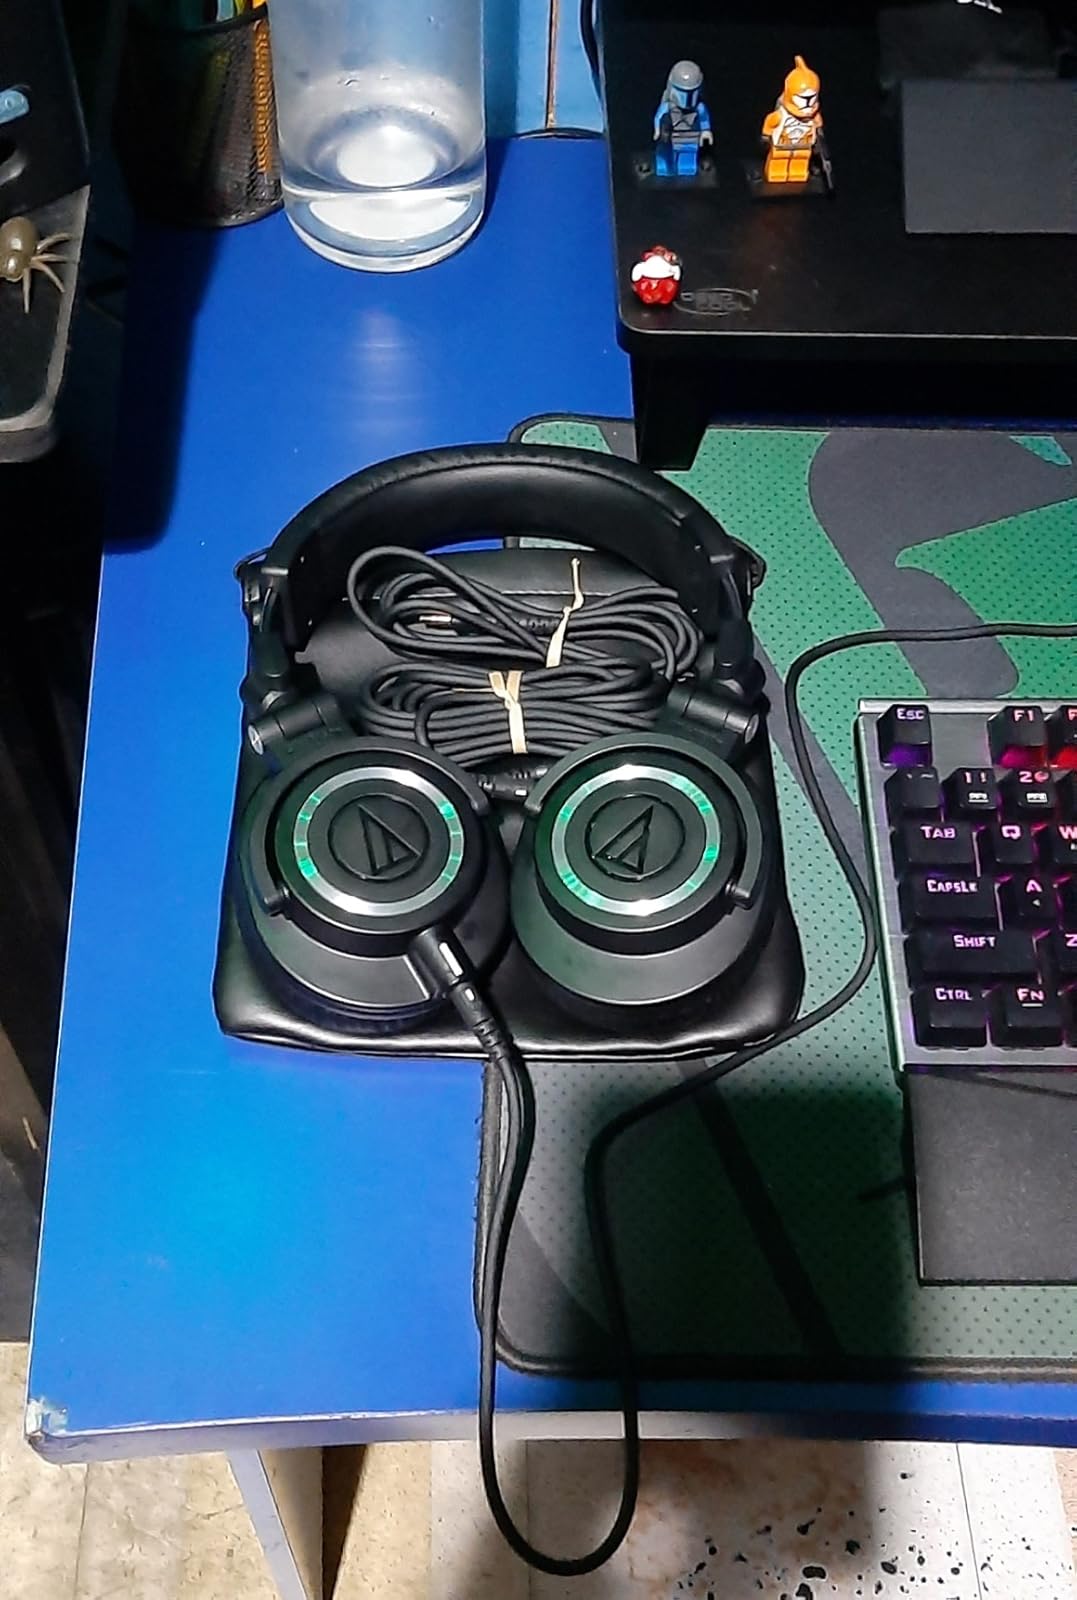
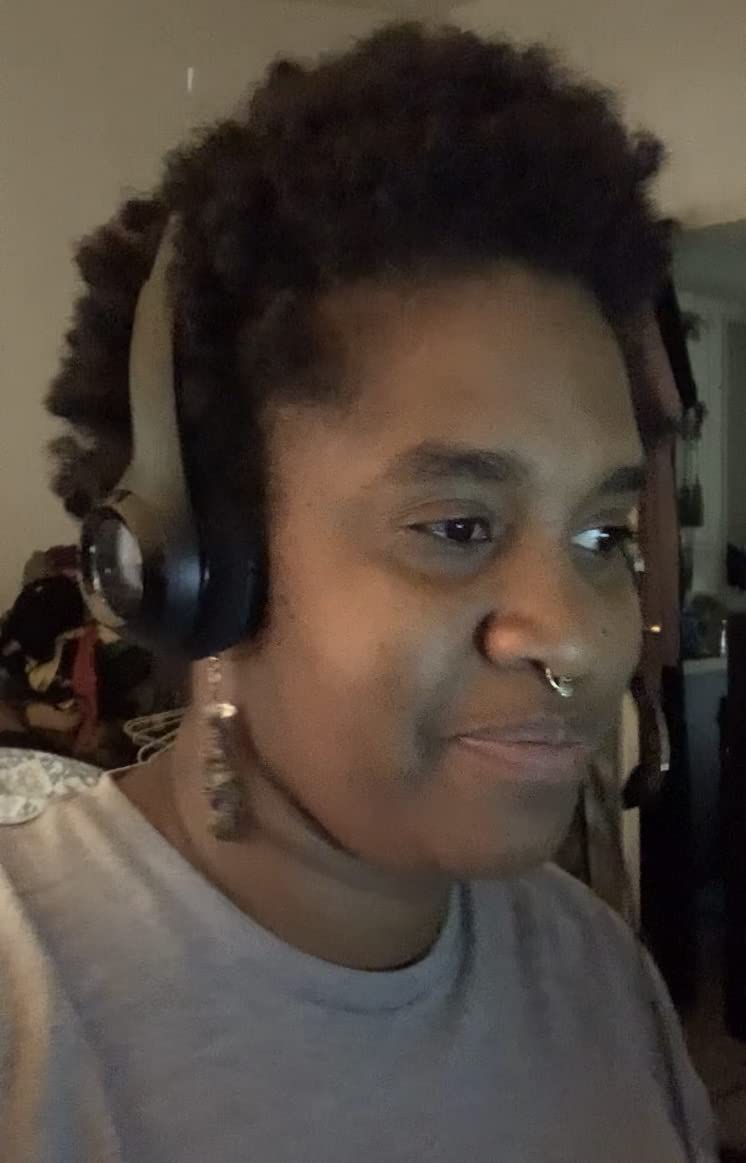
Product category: headphones
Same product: no